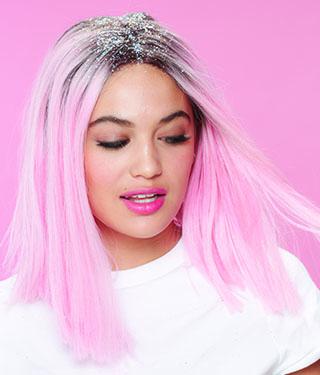
Gender: women